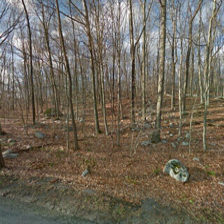
Label: streetView